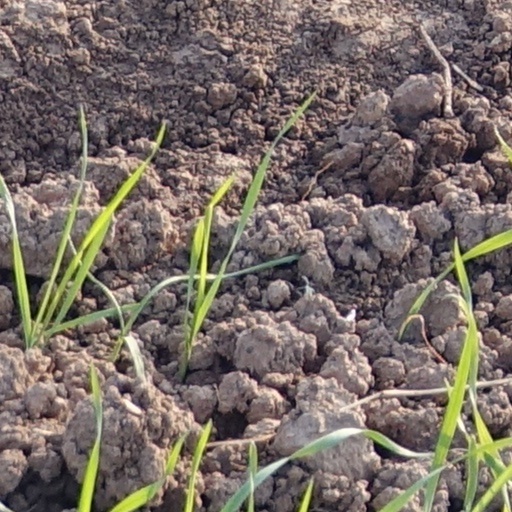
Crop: wheat